Sunn Raha Hai

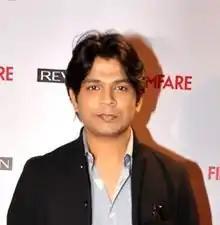
Tiwari's voice and composition was critically acclaimed.

Sunn Raha Hai generally received positive reviews from critics. "Times of India" wrote− Singer Ankit Tiwari has done a fine job with "Sunn raha hai". He maintains the standard created by Shreya in the female version. Ankit's voice suits the lyrics, but it is too lengthy to keep you hooked.